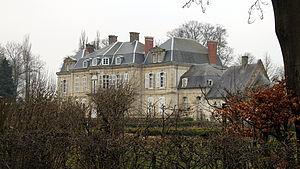
Chelers est une commune française située dans le département du Pas-de-Calais en région Hauts-de-France.